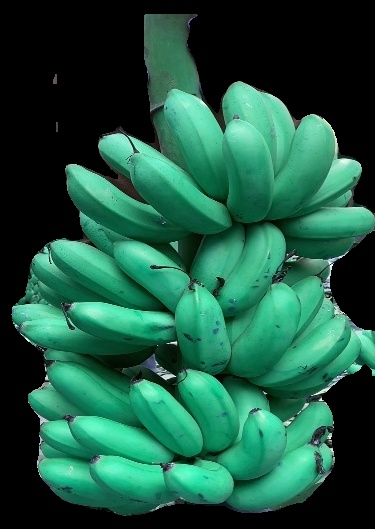
Variety: rasbale
Grade: grade1